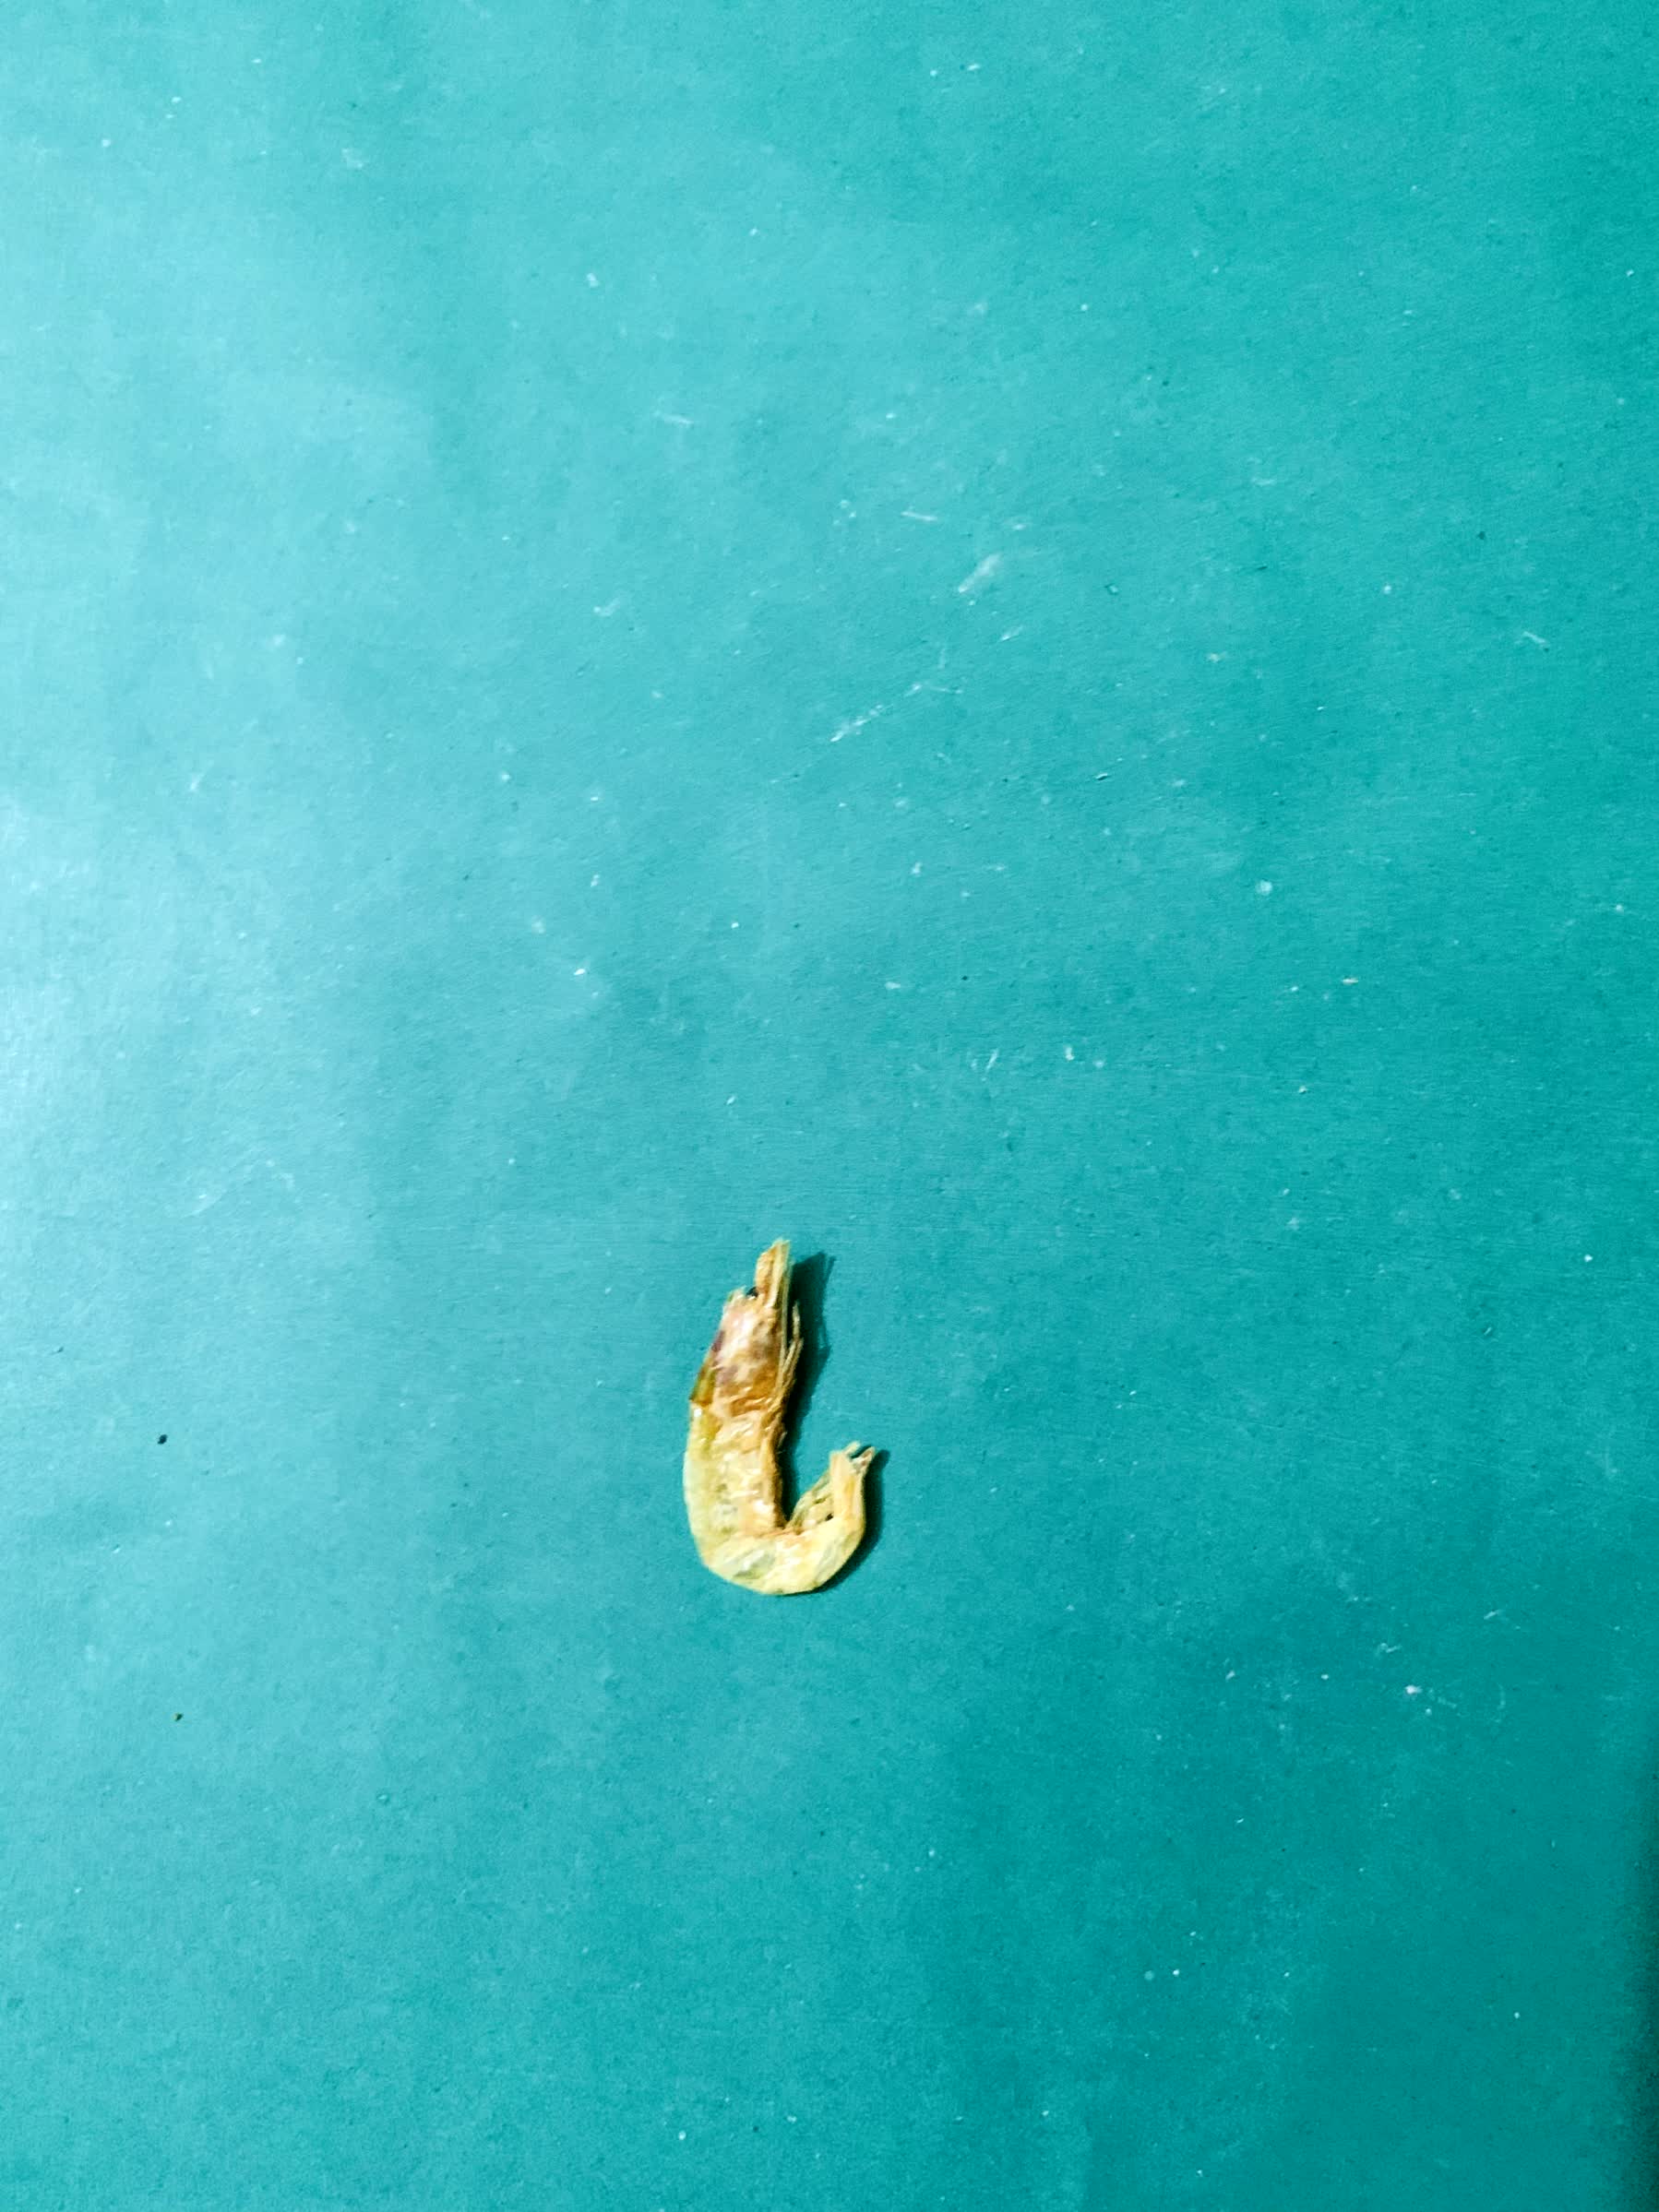
Species: chingri